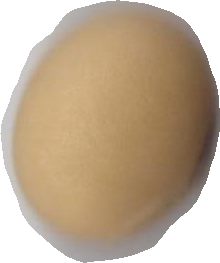
Variety: Anjasmoro